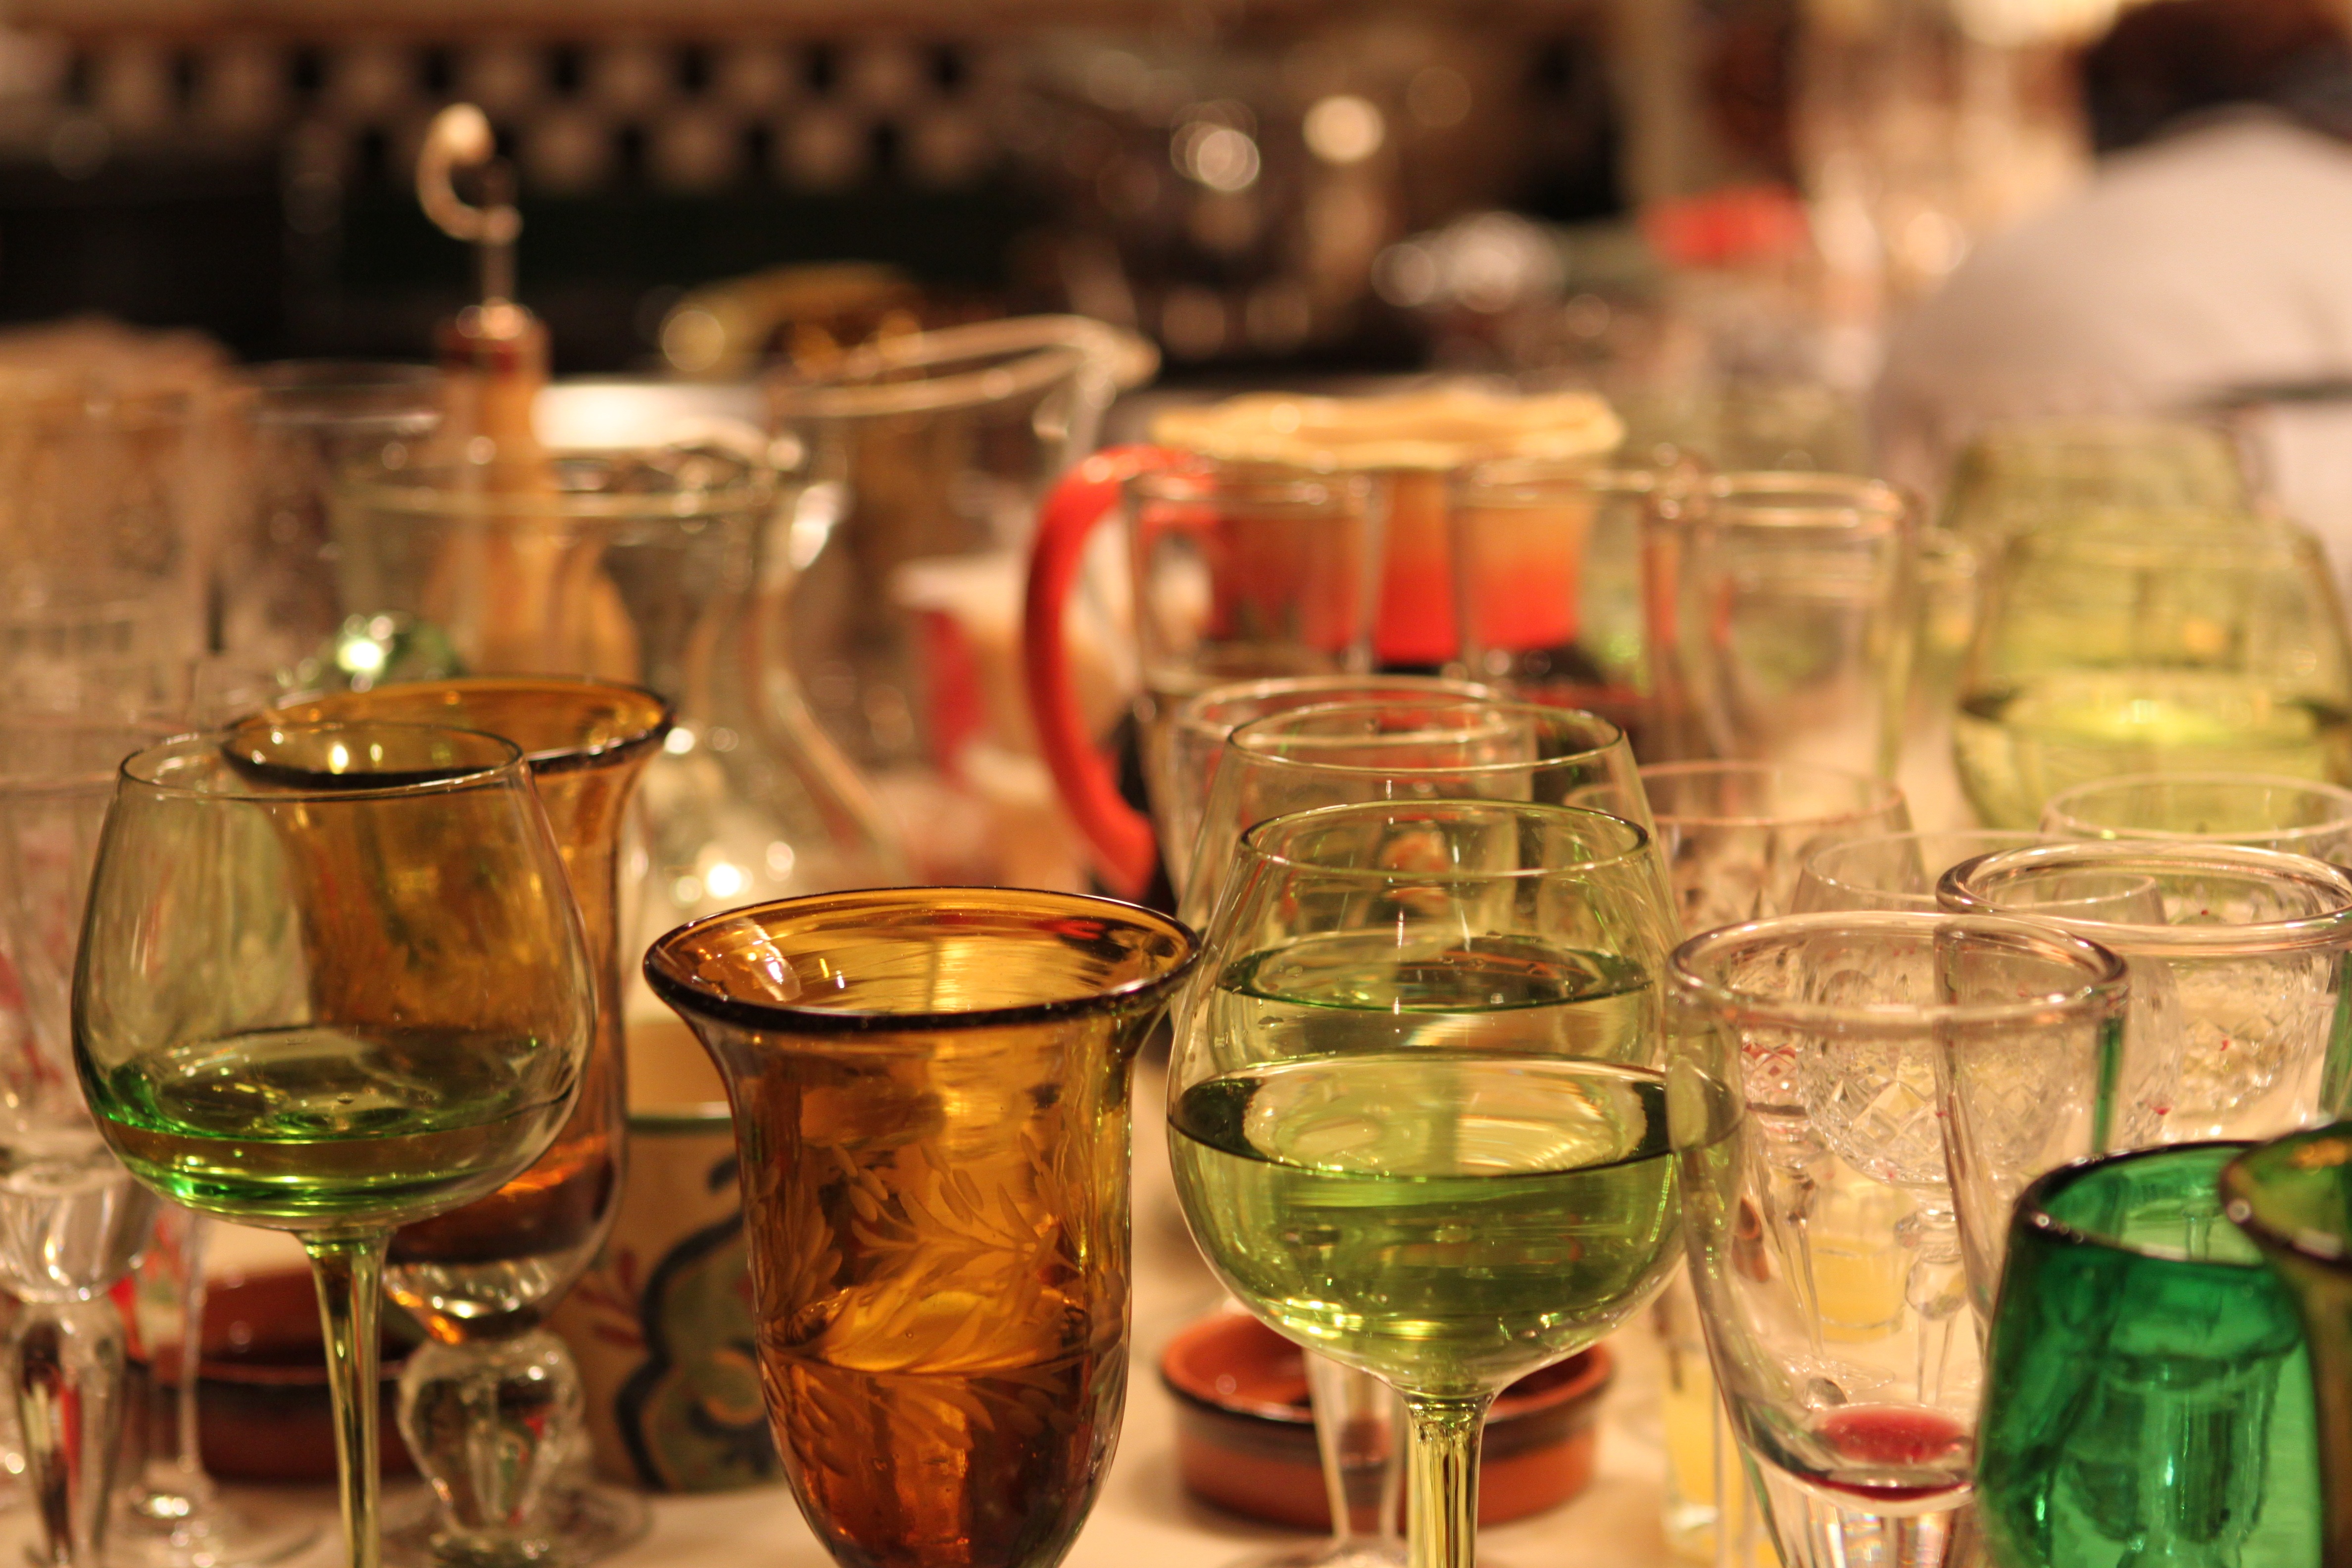
wine, glass, bar, celebration, beverage, drink, empty, alcohol, wineglass, cocktail, festive, celebrate, transparent, luxury, dishes, glasses, party, goblet, crystal, glassware, wine glasses, alcoholic beverage, distilled beverage